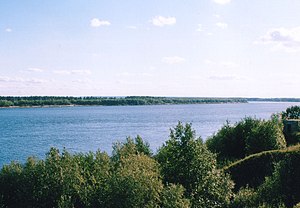
Vytjegda
Vytsjegda.
Vytsjegda er en flod i Republikken Komi og Arkhangelsk oblast i den europæiske del af Rusland, og en østlig biflod til Nordlige Dvina. Floden er omkring 1.130 km lang, og har et afvandingsareal på 122.800 km². Middelvandføringen ved udløbet i Nordlige Dvina er 1.100 m³/s, ved Syktyvkar 599 m³/s.